Cameo (coinage)

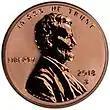
A Lincoln cent displaying reverse cameo

Cameos can be found on some of the earliest American proof coins, but have not been produced intentionally for the public until recently. The US Mint, like many mints around the world, now specifically sells cameo coins, which could previously only be found randomly in mint proof sets.